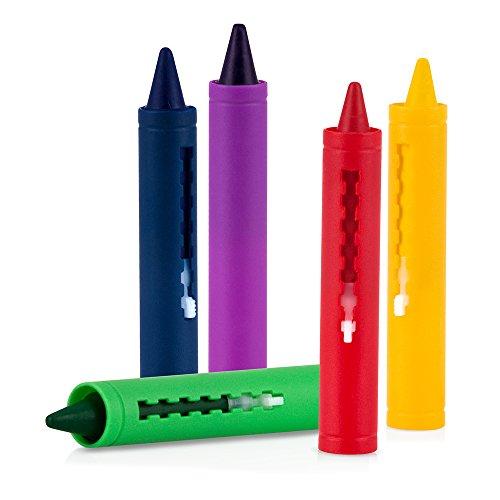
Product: Nuby 5-Pack Easy Clean Bath Time Crayons
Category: Toys & Games | Baby & Toddler Toys | Bath Toys
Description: Fun bath crayons transform your bath tub into an art studio - but don't worry, they're easily washable.
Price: $5.55